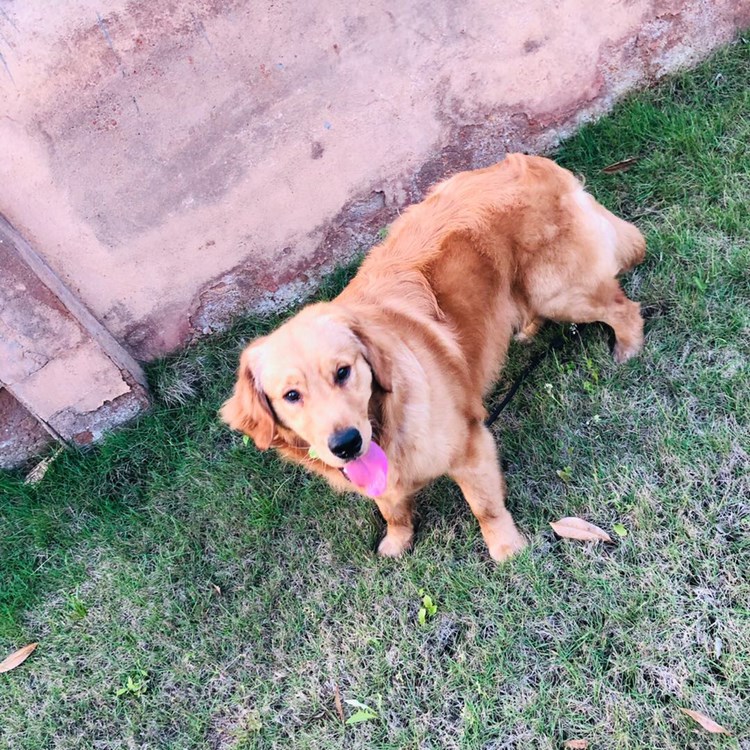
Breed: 5355-n000126-golden_retriever